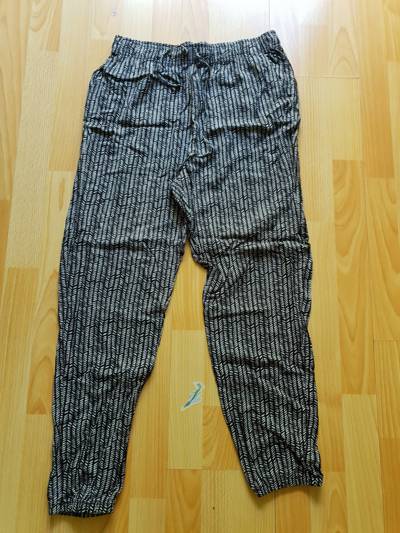
Waste category: clothes